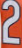
Number: 2